History of Braathens SAFE (1946–1993)

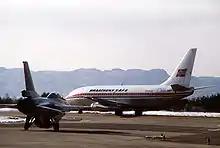
Braathens SAFE Boeing 737-200 at Bergen Airport, Flesland in 1981

Braathens South American & Far East Airtransport A/S or Braathens SAFE was founded by ship-owner Ludvig G. Braathen in 1946. It started as a charter airline based at Oslo Airport, Fornebu in Norway, flying to destinations in the Far East and in South America. At first the airline used Douglas DC-4s, and later also Douglas DC-3s. In 1948, the airline moved to Oslo Airport, Fornebu and started regular scheduled flights to the Far East. In 1952, the airline started cooperation with the Icelandic airline Loftleidir, where until 1960 the two airlines in cooperation flew flights to Reykjavík. Domestic services started in 1951, using de Havilland Herons on a route from Oslo to Stavanger via Tønsberg. Braathens SAFE also established at Stavanger Airport, Sola. A second route was started two years later to Trondheim. The Heron routes also stopped in Farsund, Kristiansand, Notodden to Stavanger and Hamar, Røros to Trondheim.